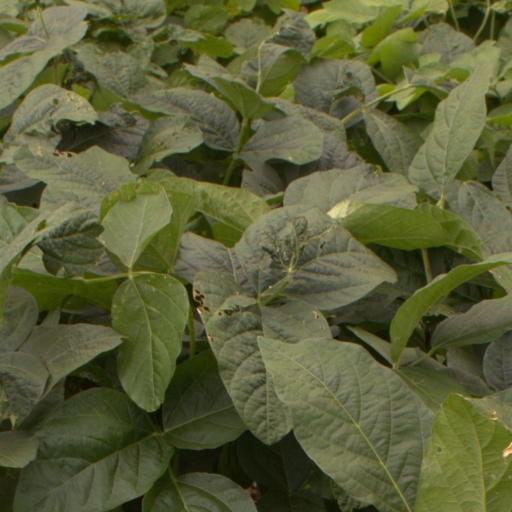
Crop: soybean